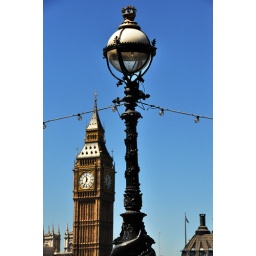
street lamp over ben